Historical negationism

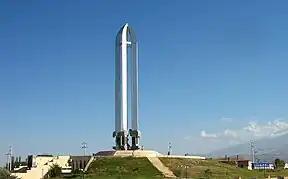
The Iğdır Genocide Memorial and Museum's promotion of the view that Armenians committed genocide against Turks, rather than vice versa, has received international condemnation for falsifying the history surrounding those Armenians killed.

The post-war minimization of the war crimes of Japanese imperialism is an example of "illegitimate" historical revisionism; some contemporary Japanese revisionists, such as Yūko Iwanami (granddaughter of General Hideki Tojo), propose that Japan's invasion of China, and World War II, itself, were justified reactions to the Western imperialism of the time. On 2 March 2007, Japanese prime minister Shinzo Abe denied that the military had forced women into sexual slavery during the war, saying, "The fact is, there is no evidence to prove there was coercion". Before he spoke, some Liberal Democratic Party legislators also sought to revise Yōhei Kōno's apology to former comfort women in 1993; likewise, there was the controversial negation of the six-week Nanking Massacre in 1937–1938.